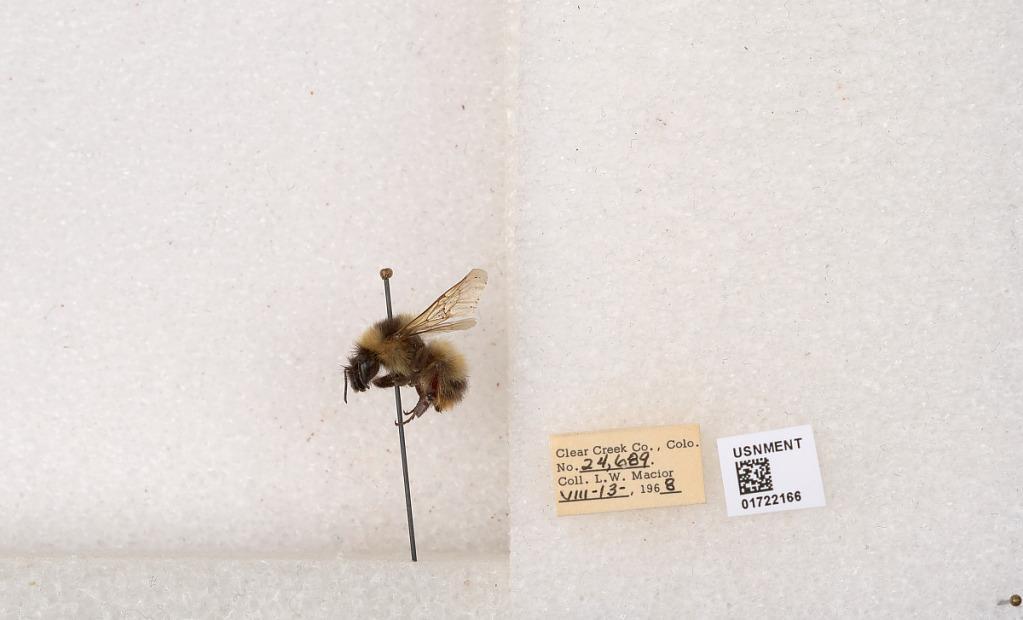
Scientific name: Bombus kirbyellus
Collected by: L. Macior
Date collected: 1968-8-13
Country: United States
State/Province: Colorado
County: Clear Creek
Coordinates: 39.6891, -105.644